Thiruvilaiyaadal Aarambam

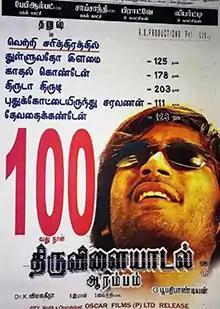
Poster

Thiruvilaiyaadal Aarambam is a 2006 Indian Tamil-language romantic comedy film written and directed by Boopathy Pandian. The film stars Dhanush and Shriya Saran, while Prakash Raj, Karunas and Saranya Ponvannan play supporting roles. The film, which had music composed by D. Imman, was released on 17 December 2006. It was remade in Telugu as "Takkari" (2007) and in Kannada as "Dhool" (2011).